Views of Lyndon LaRouche and the LaRouche movement

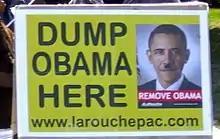
LaRouche supporter sign portraying Barack Obama with a "Hitler mustache"

LaRouche's movement has frequently been accused of being fascist. Those making the accusation include Democratic National Committee chairman Paul G. Kirk, a local Texas Democratic district committee, and Democratic activist Bob Hattoy.